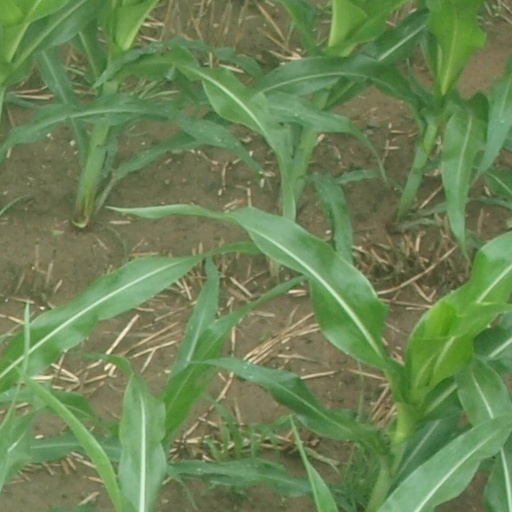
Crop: maize; corn